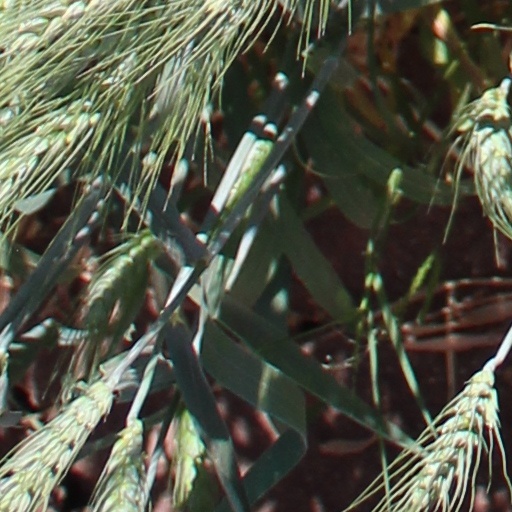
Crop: wheat